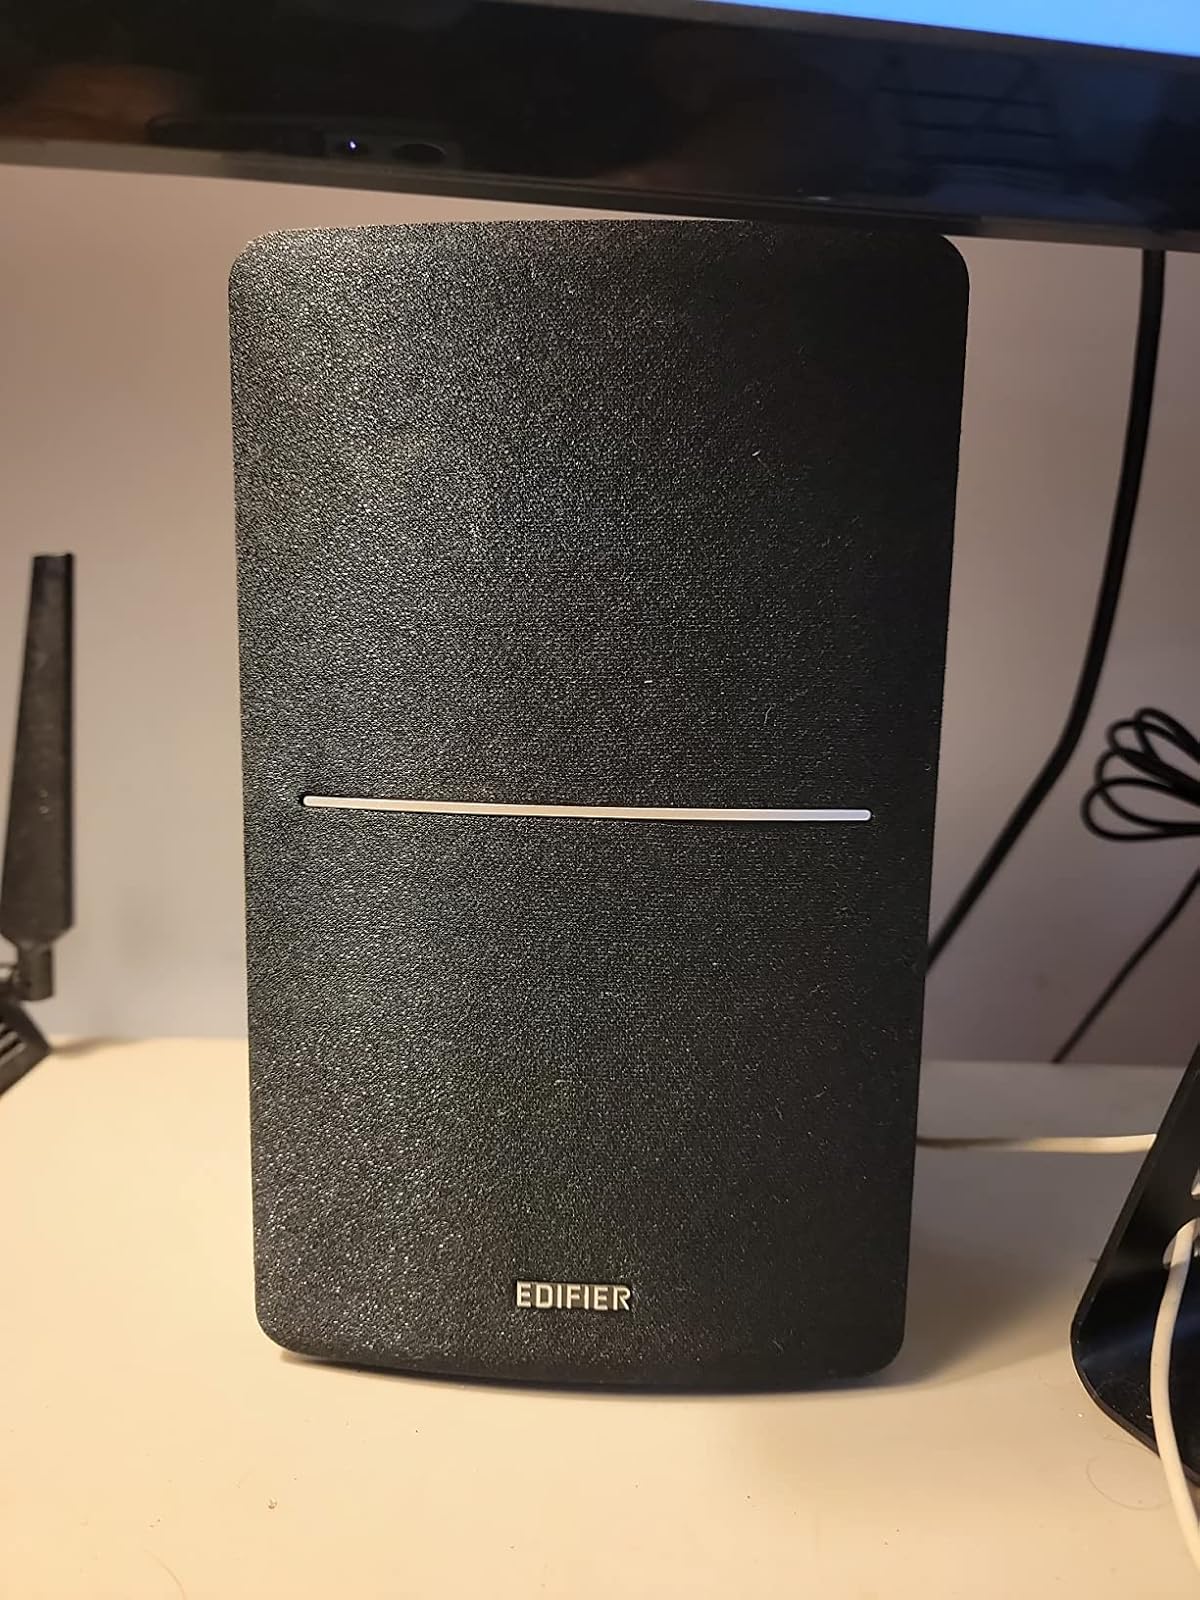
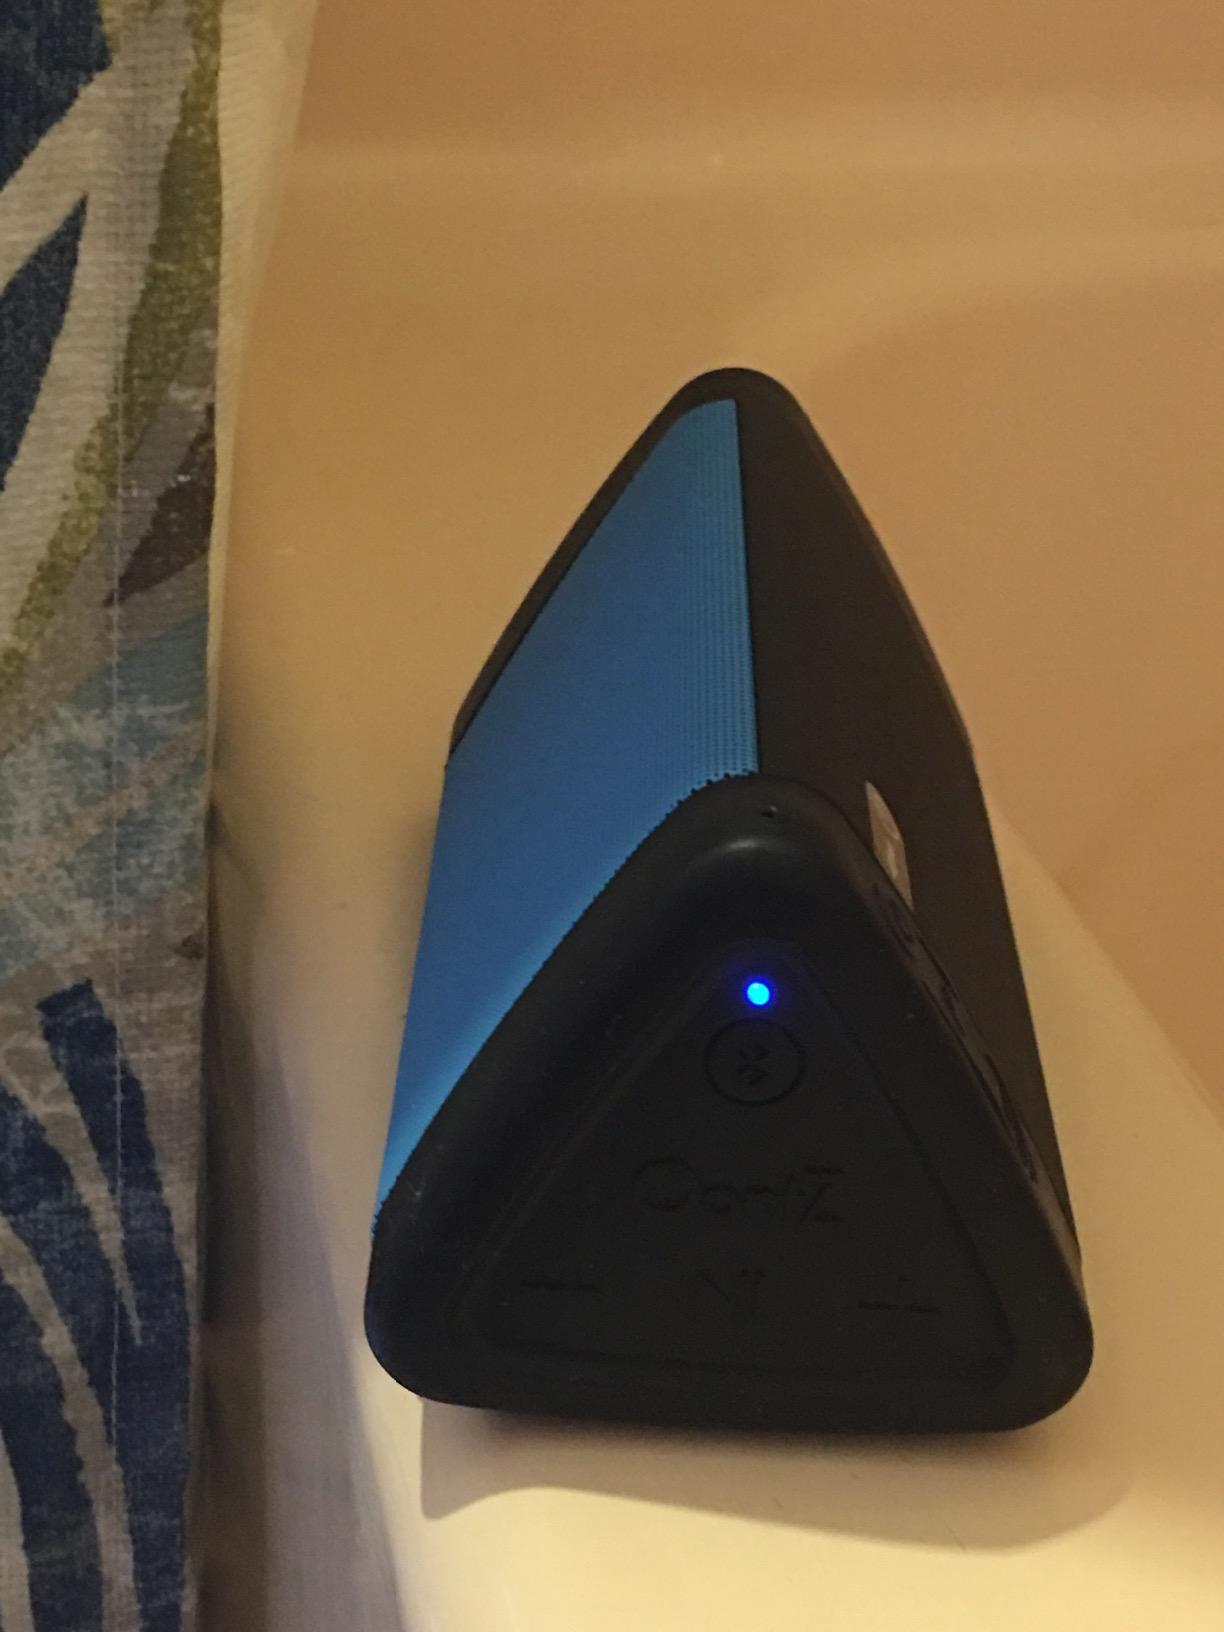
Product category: speaker
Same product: no